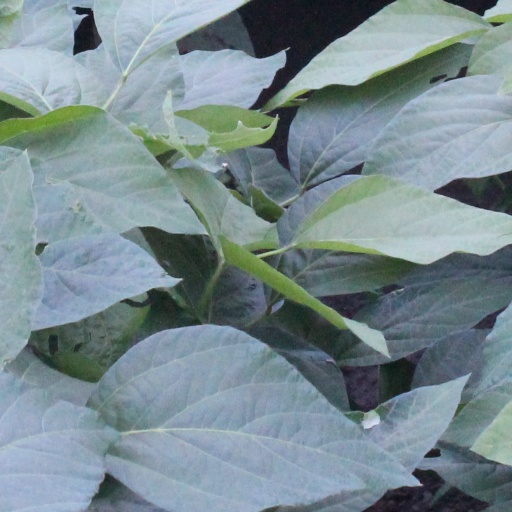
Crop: soybean